William I, Duke of Bavaria

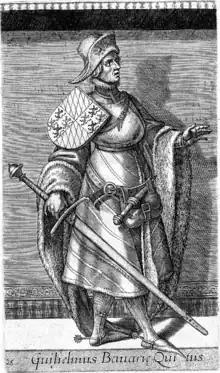
Portrait by Willem Thibaut

William I, Duke of Bavaria-Straubing (Frankfurt am Main, 12 May 1330 – 15 April 1389, Le Quesnoy), was the second son of Emperor Louis IV and Margaret II of Hainaut. He was also known as William V, Count of Holland, as William III, Count of Hainaut and as William IV Count of Zeeland.